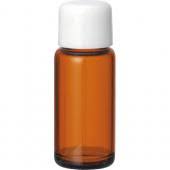
Label: glass